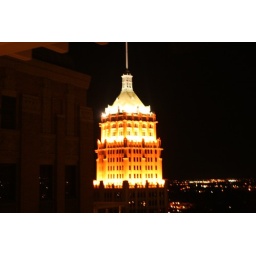
Shot of the tower of life building in san antonio Texas taken from the 23rd floor of the drury plaza